World Trigger season 2

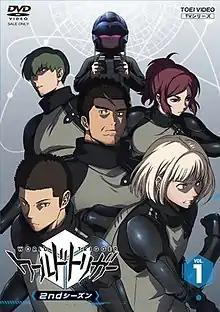
Cover art for the first home media volume of the season, featuring the Galopoula Expedition Force

"World Trigger" is a Japanese anime television series based on Daisuke Ashihara's manga series of the same name. During Jump Festa '20, it was announced that the series would receive a second season, with the cast reprising their roles. Toei Animation returned to produce the anime. Morio Hatano replaced Kouji Ogawa as series director, while the rest of the staff are reprised their roles. The second season aired on TV Asahi's programming block from January 10 to April 4, 2021. The opening theme song is "Force" performed by Tomorrow X Together, while the ending theme song is performed by .